Araucaria mirabilis

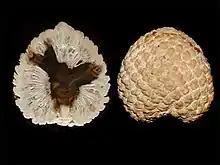
Petrified "Araucaria mirabilis" cones

The cones are spherical, ovoid to ellipsoidal in shape, with a wide axis. They average in length. The largest specimens are nearly in diameter. The center of the cones consist of a parenchymatous pith surrounded by fused vascular bundles (two for each bract-scale complex, with each vascular bundle containing resin canals).